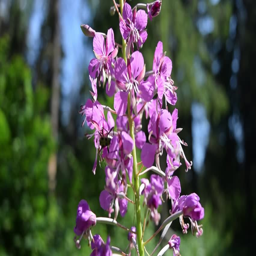
insect - acrobat bug crawling on the petals of a flower in the forest .